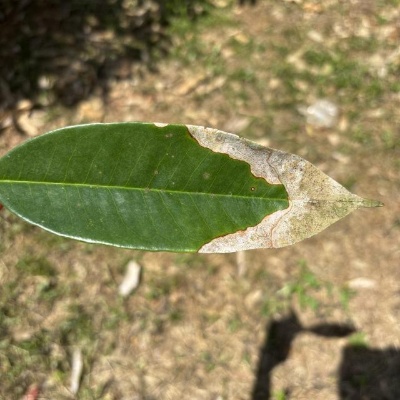
Label: Leaf_Blight